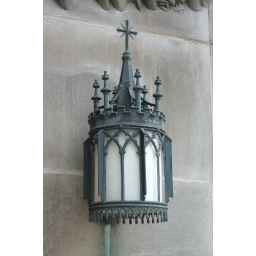
the lamp outside the front door at St. Catherine/St. Lucy in Oak Park IL